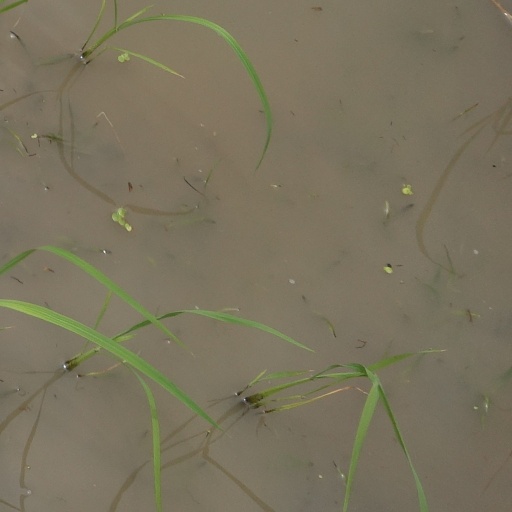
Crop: rice